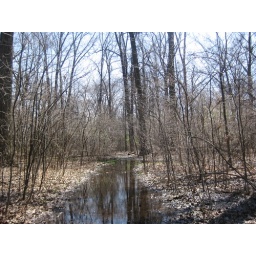
I loved that the trees had there reflection in the water i thought that was neat.